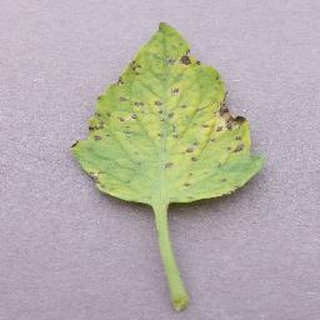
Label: tomato_septoria_leaf_spot